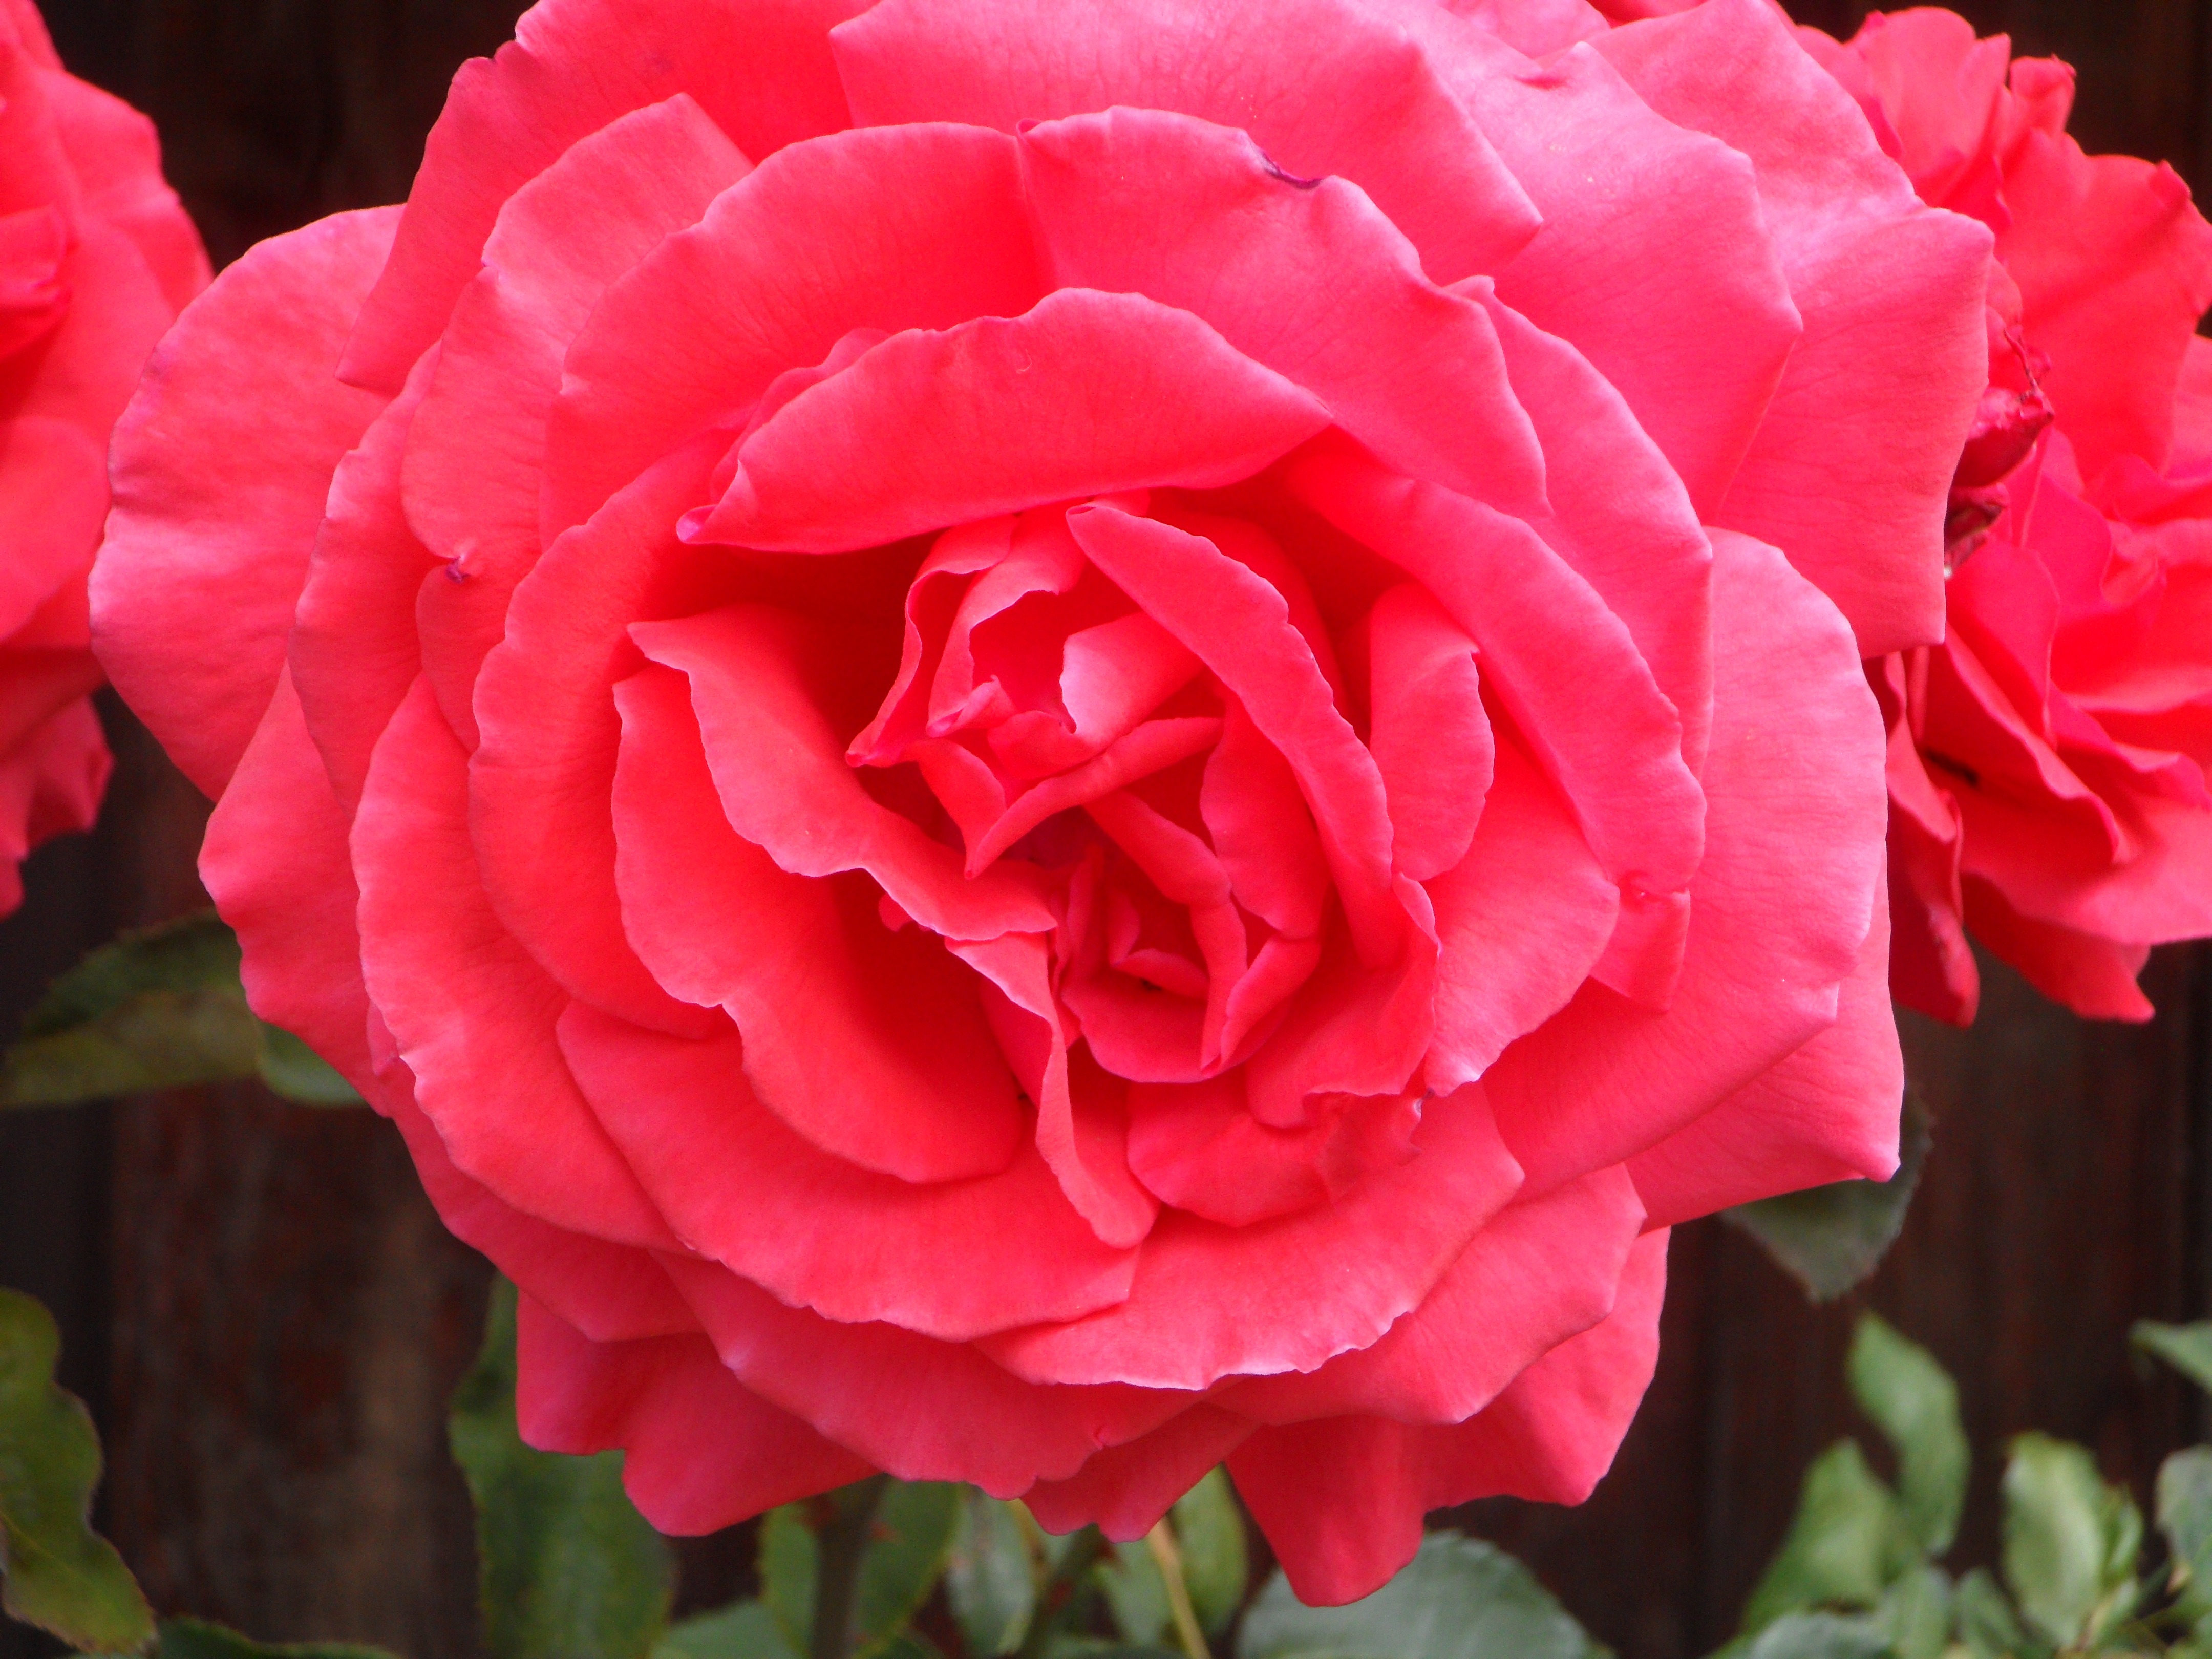
blossom, plant, flower, petal, bloom, rose, red, pink, close, petals, floribunda, flowering plant, garden roses, rose family, land plant, rosa centifolia, japanese camellia